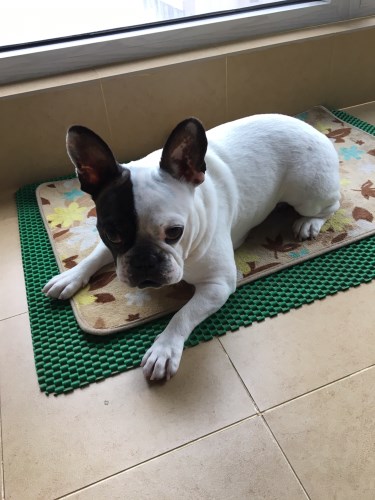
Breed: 1121-n000002-French_bulldog